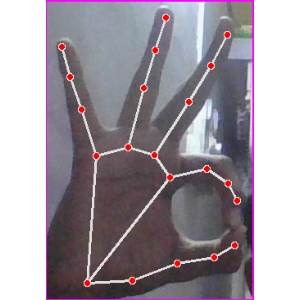
अक्षर: ण